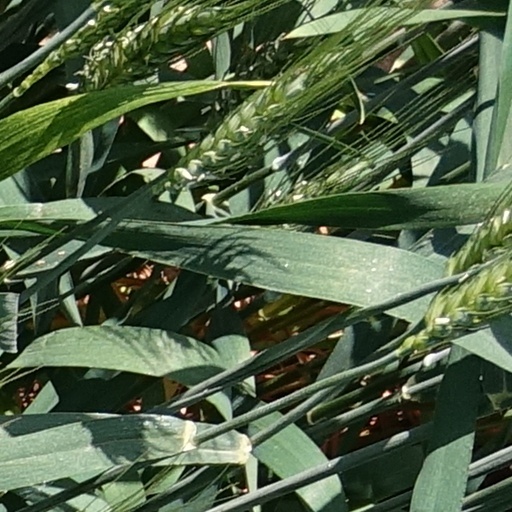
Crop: wheat